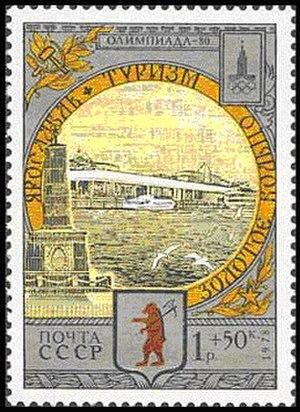
L' insurrection de Iaroslavl s'est produite entre le 6 et le 12 juillet 1918 à Iaroslavl sous l'impulsion de l'Armée blanche. Elle a été écrasée par les forces de l'Armée rouge.